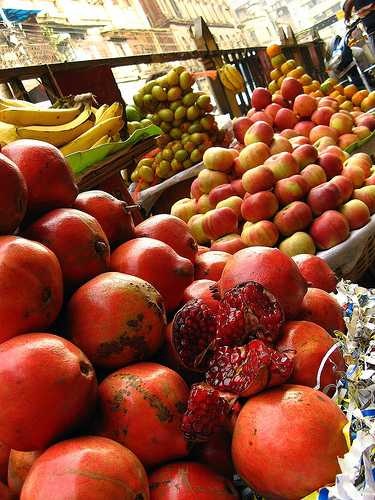
Label: Pomegranate